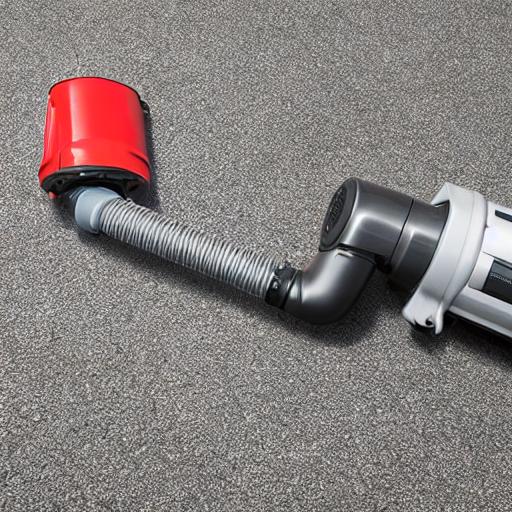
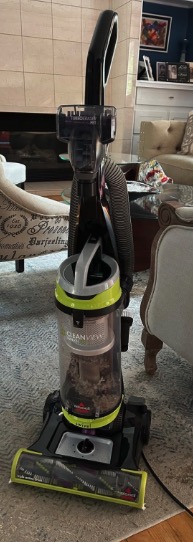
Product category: items_vacuum
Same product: no